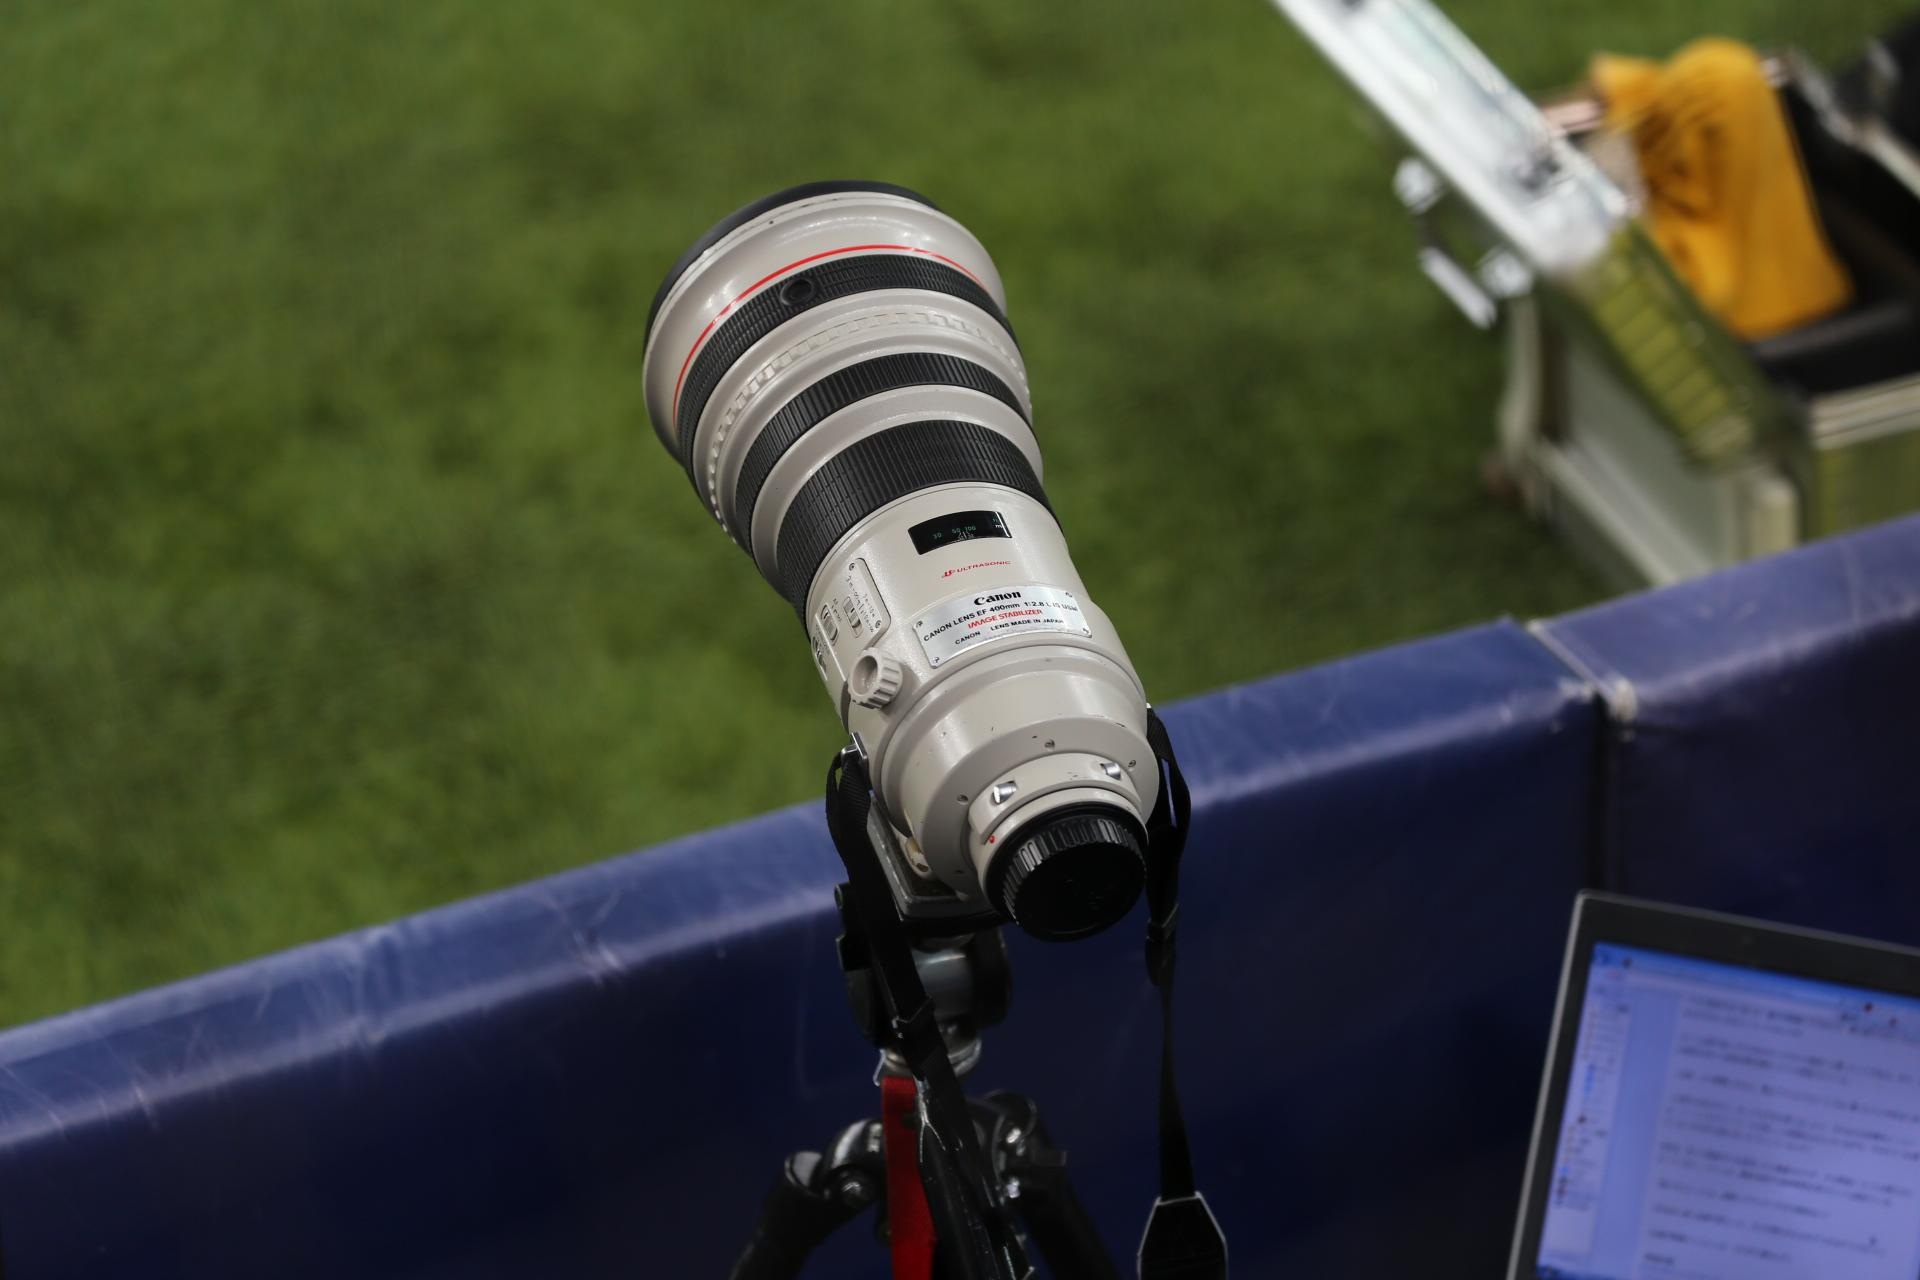
camera, photography, bicycle, photo, vehicle, canon, digital